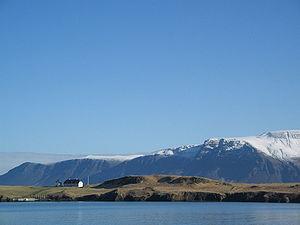
Viðey est une petite île côtière d'Islande située à quelques centaines de mètres au nord-est du centre-ville de la capitale Reykjavik dont elle dépend administrativement. On y trouve l'ancienne résidence du gouverneur danois de l'Islande, un port en ruine du début du XXᵉ siècle, un petit musée ainsi que deux sculptures : la Tour Imagine Peace de Yoko Ono en hommage à John Lennon ainsi que Áfangar de Richard Serra.